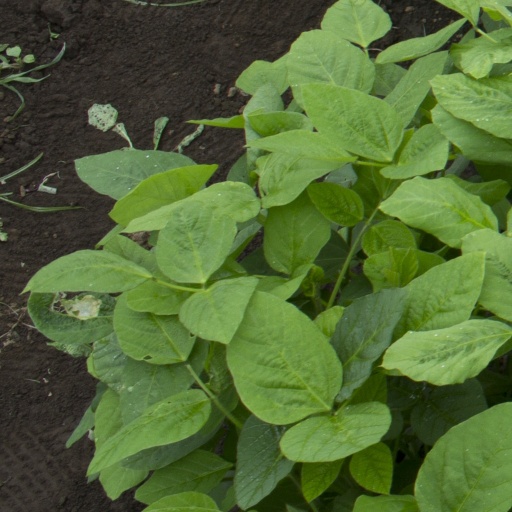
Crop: soybean